Eddie Hodges

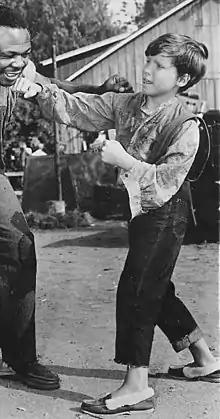
Hodges and Archie Moore on the set of "The Adventures of Huckleberry Finn", 1960

Samuel "Eddie" Hodges (born March 5, 1947) is an American former child actor and recording artist. His 1961 cover of the Isley Brothers' single "I'm Gonna Knock on Your Door" reached number 1 in Canada, the Netherlands, Sweden and Australia, and rose to number 12 on the U.S. "Billboard" Hot 100 chart. When Hodges became an adult, he made the decision to leave show business.